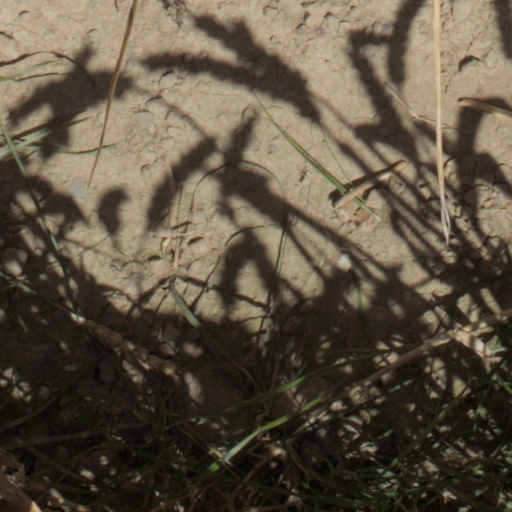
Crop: wheat